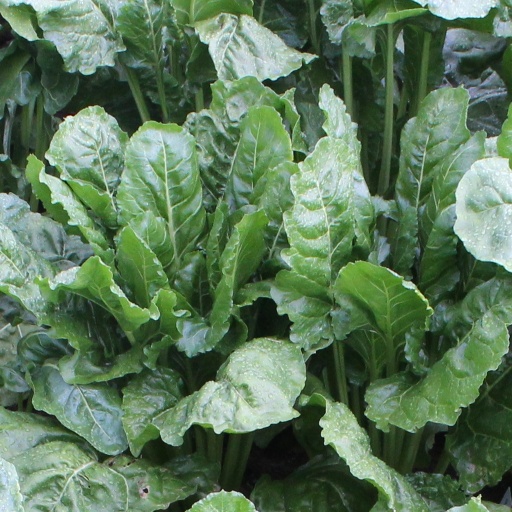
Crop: sugar beet